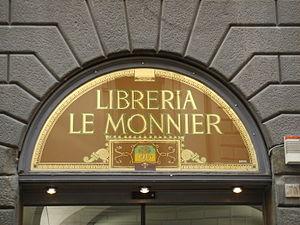
Félix Le Monnier dit Felice Le Monnier, né à Verdun le 1ᵉʳ décembre 1806 et mort à Florence le 27 juin 1884, est un éditeur italien, d’origine française.